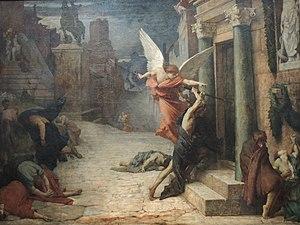
Jules-Élie Delaunay, Peste à Rome, huile sur toile